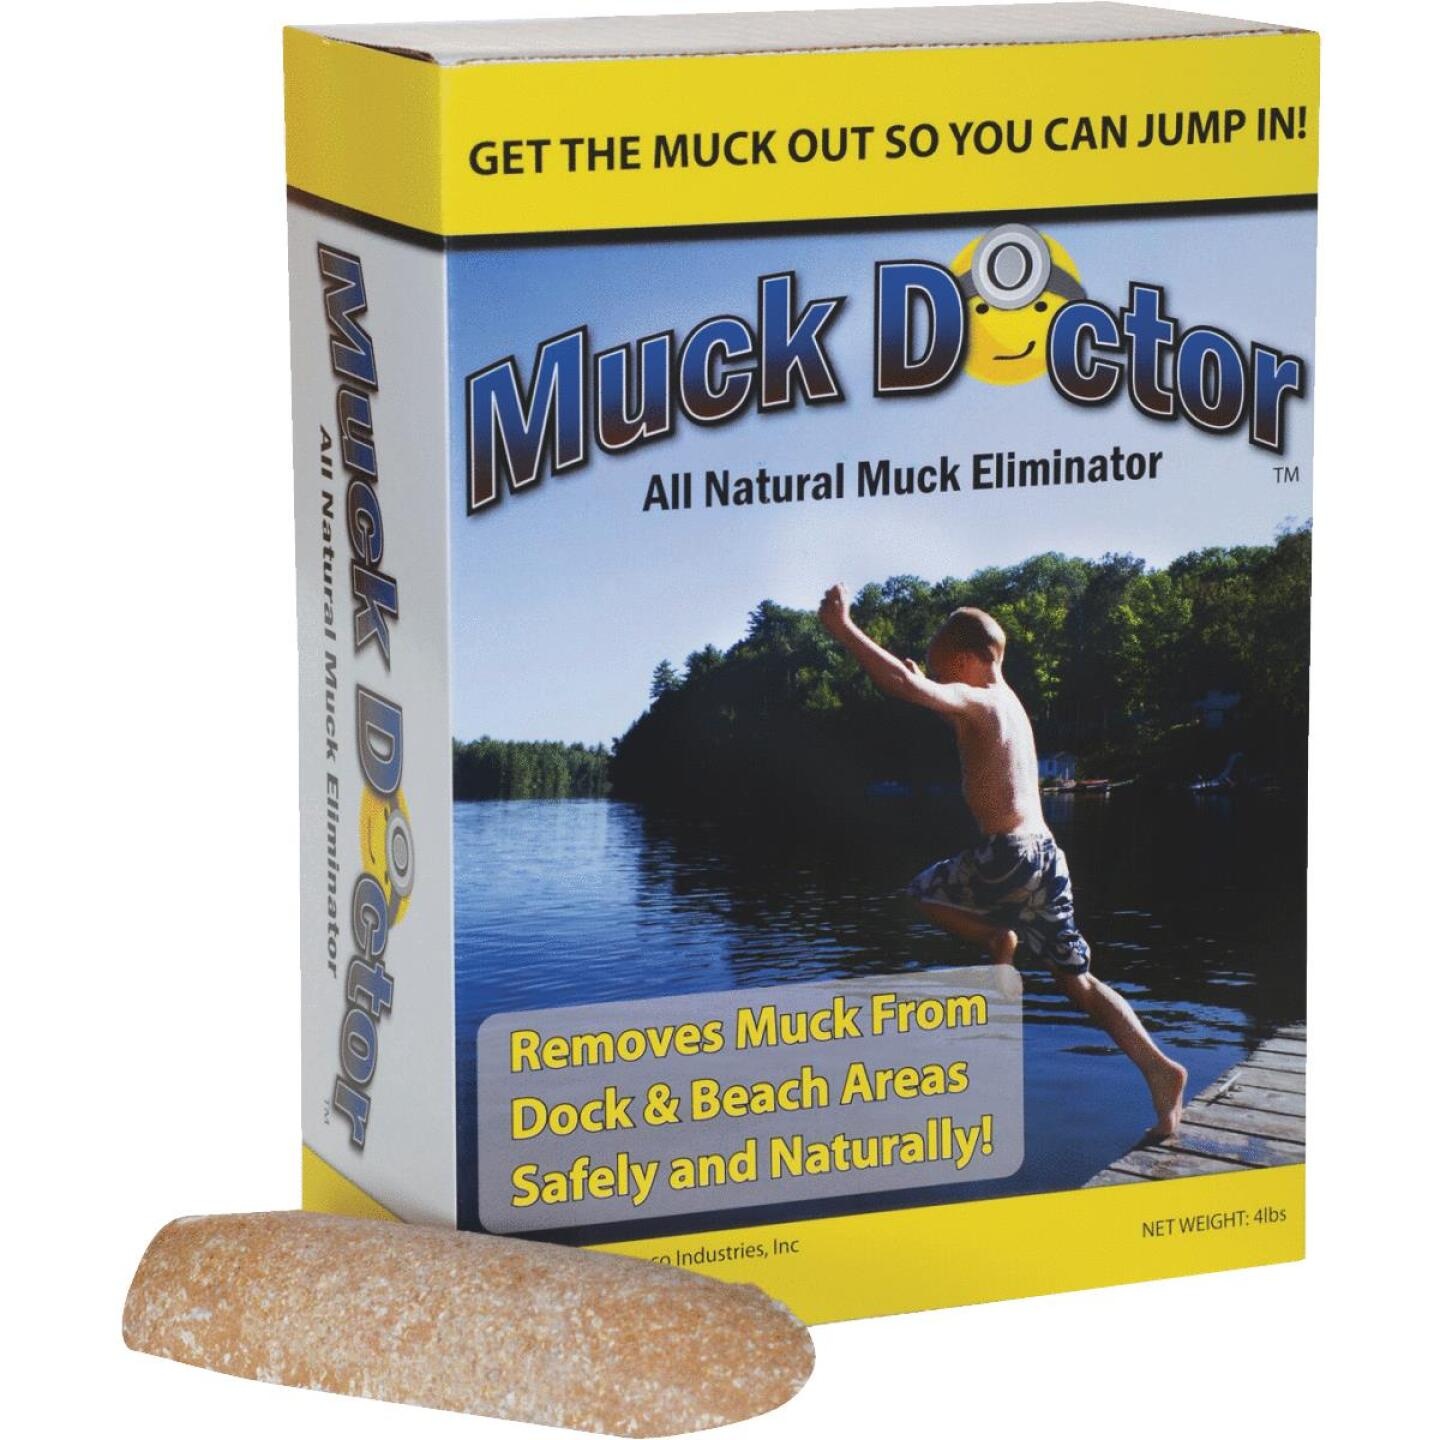
Muck Doctor Water Treatment (10-Pack)
Muck Doctor all natural muck eliminator. Formulated to consume muck and sludge around beach and dock areas. Contains concentrated, safe bacteria that gets rid of pond muck, dead leaves, odors, and other organic material that is harmful to the healthy balance of ponds and lakes. Safely breaks down muck and dead vegetation. Super charges naturally occurring bacteria to consume micronutrients for a healthy, clear pond. 100% safe for humans, fish, livestock, pets, birds, swimming, and irrigation. 10 spikes treat approximately 50 feet of shoreline or 250 square feet. Most active in water temperatures above 60 degrees Fahrenheit.
Brand: Muck Doctor
Category: Home & Garden > Decor > Fountains & Ponds > Ponds